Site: brandenburg
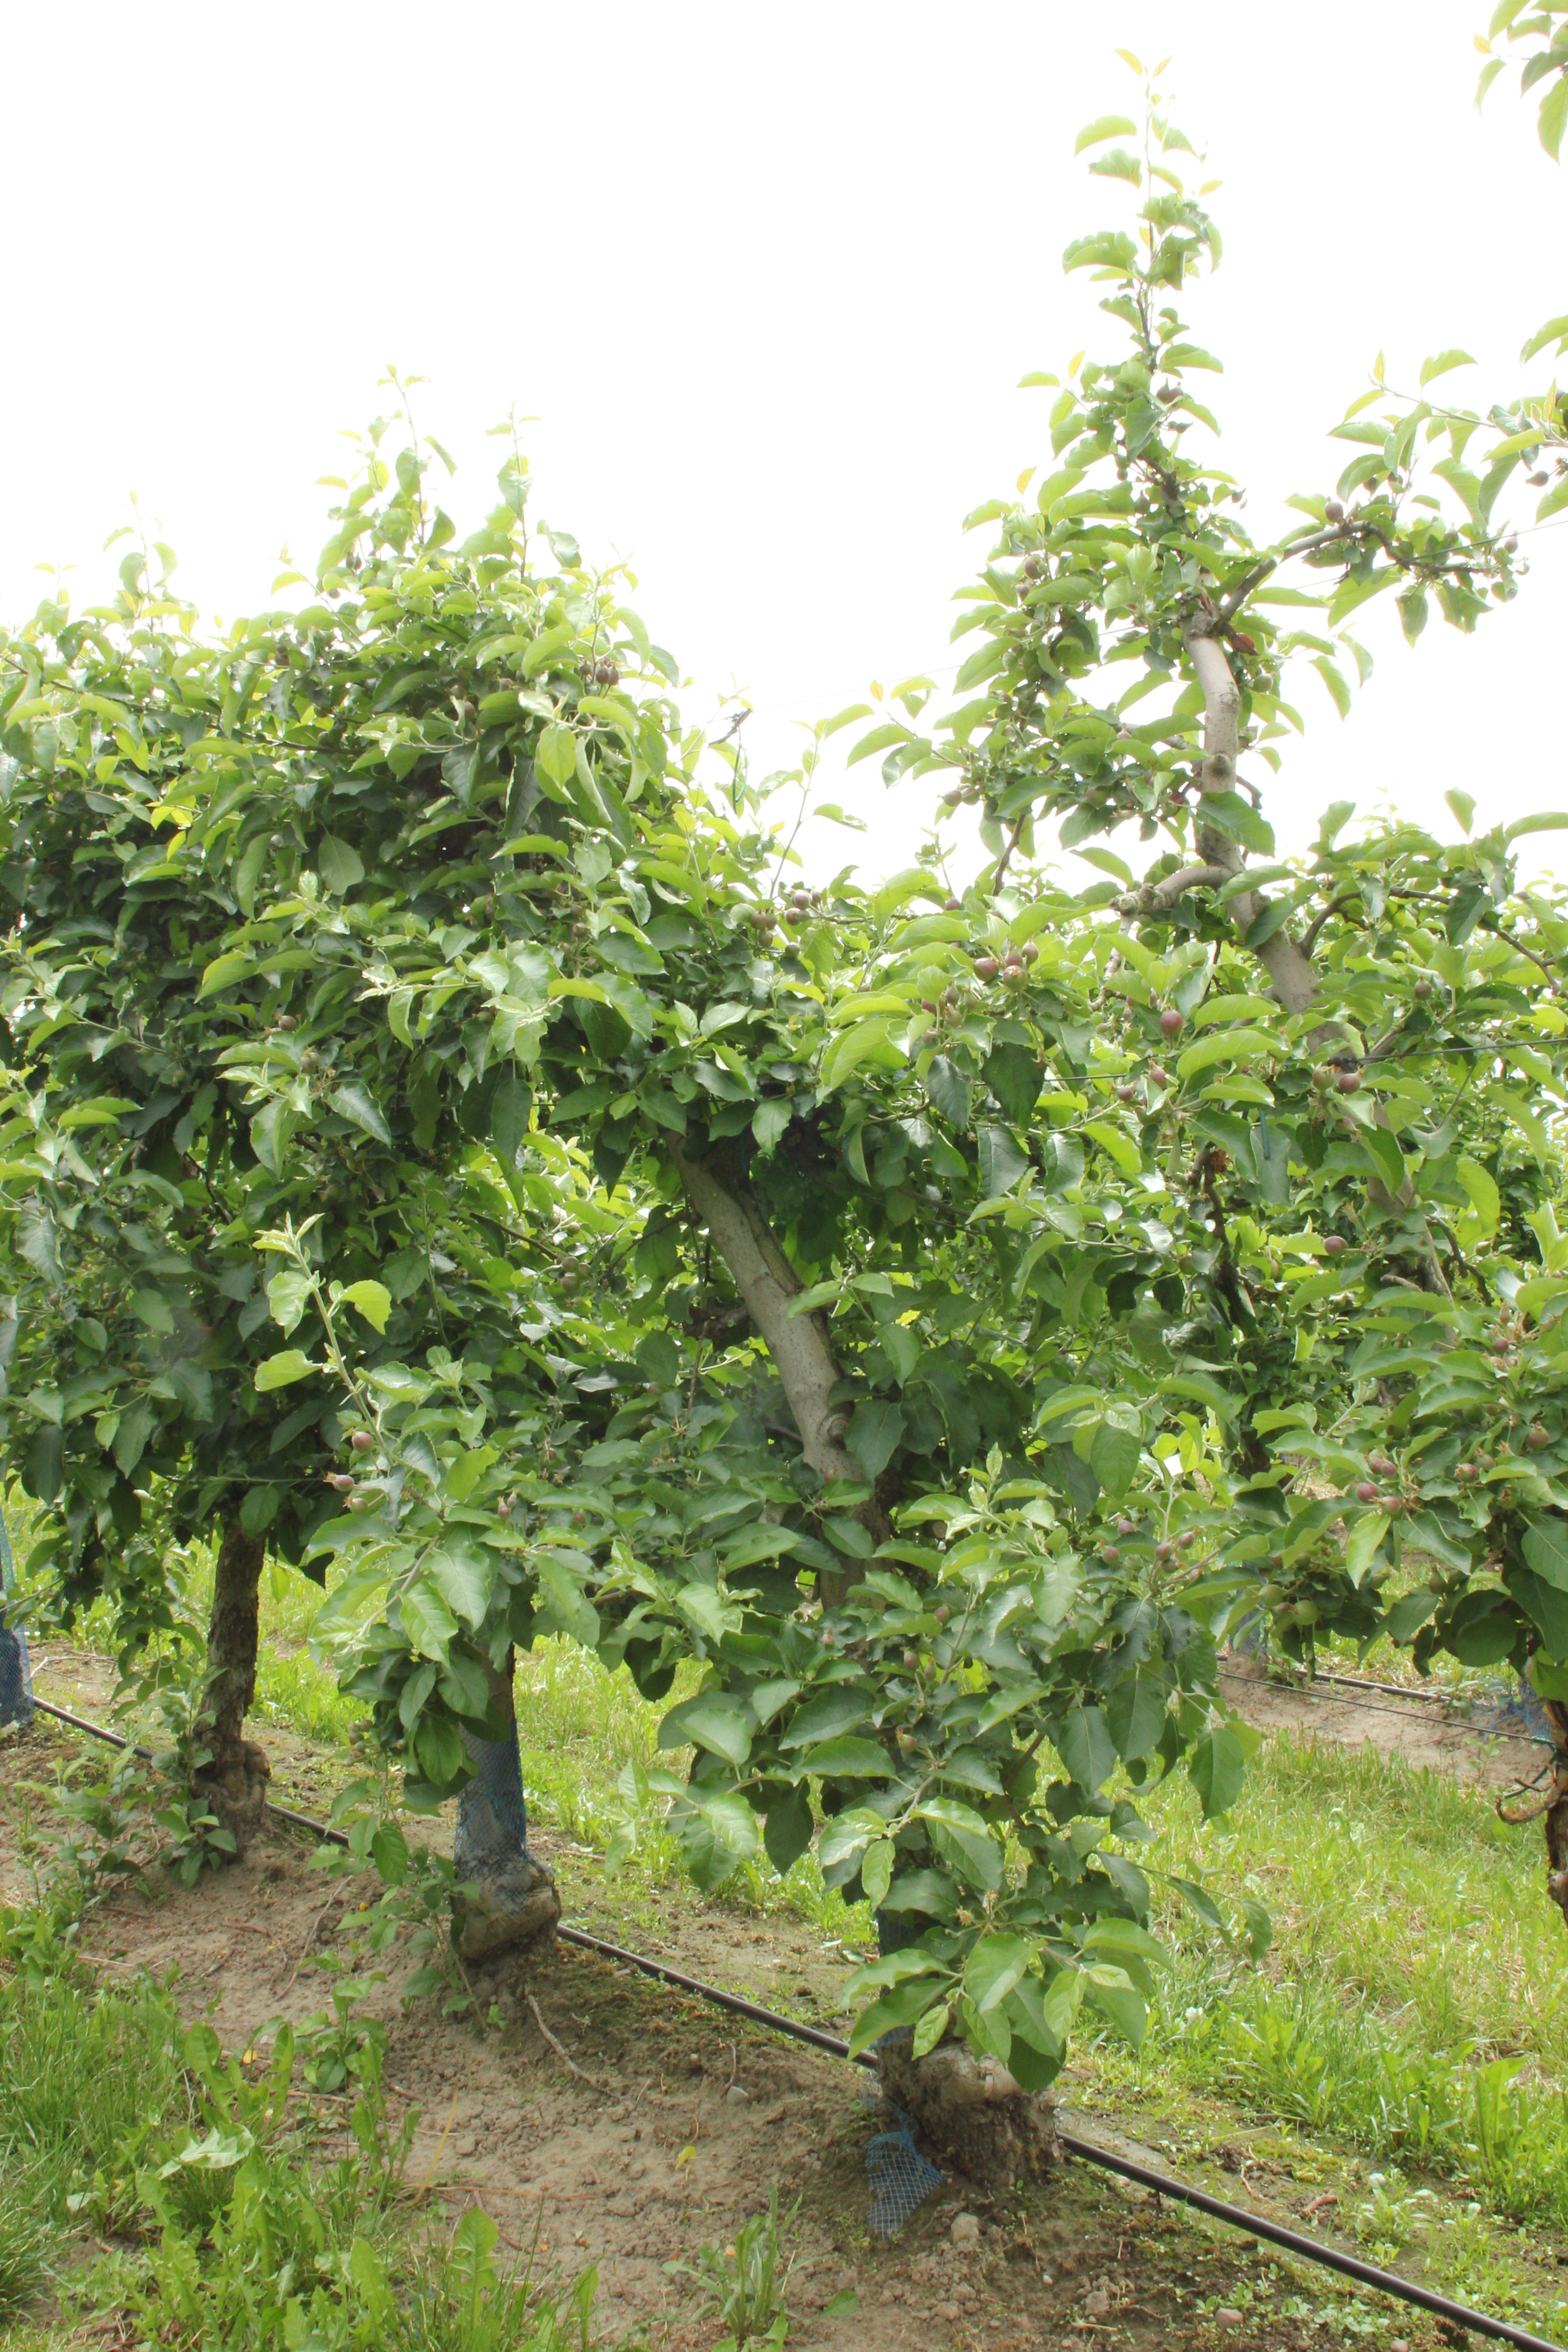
Growth stage (BBCH 72): Development of fruit